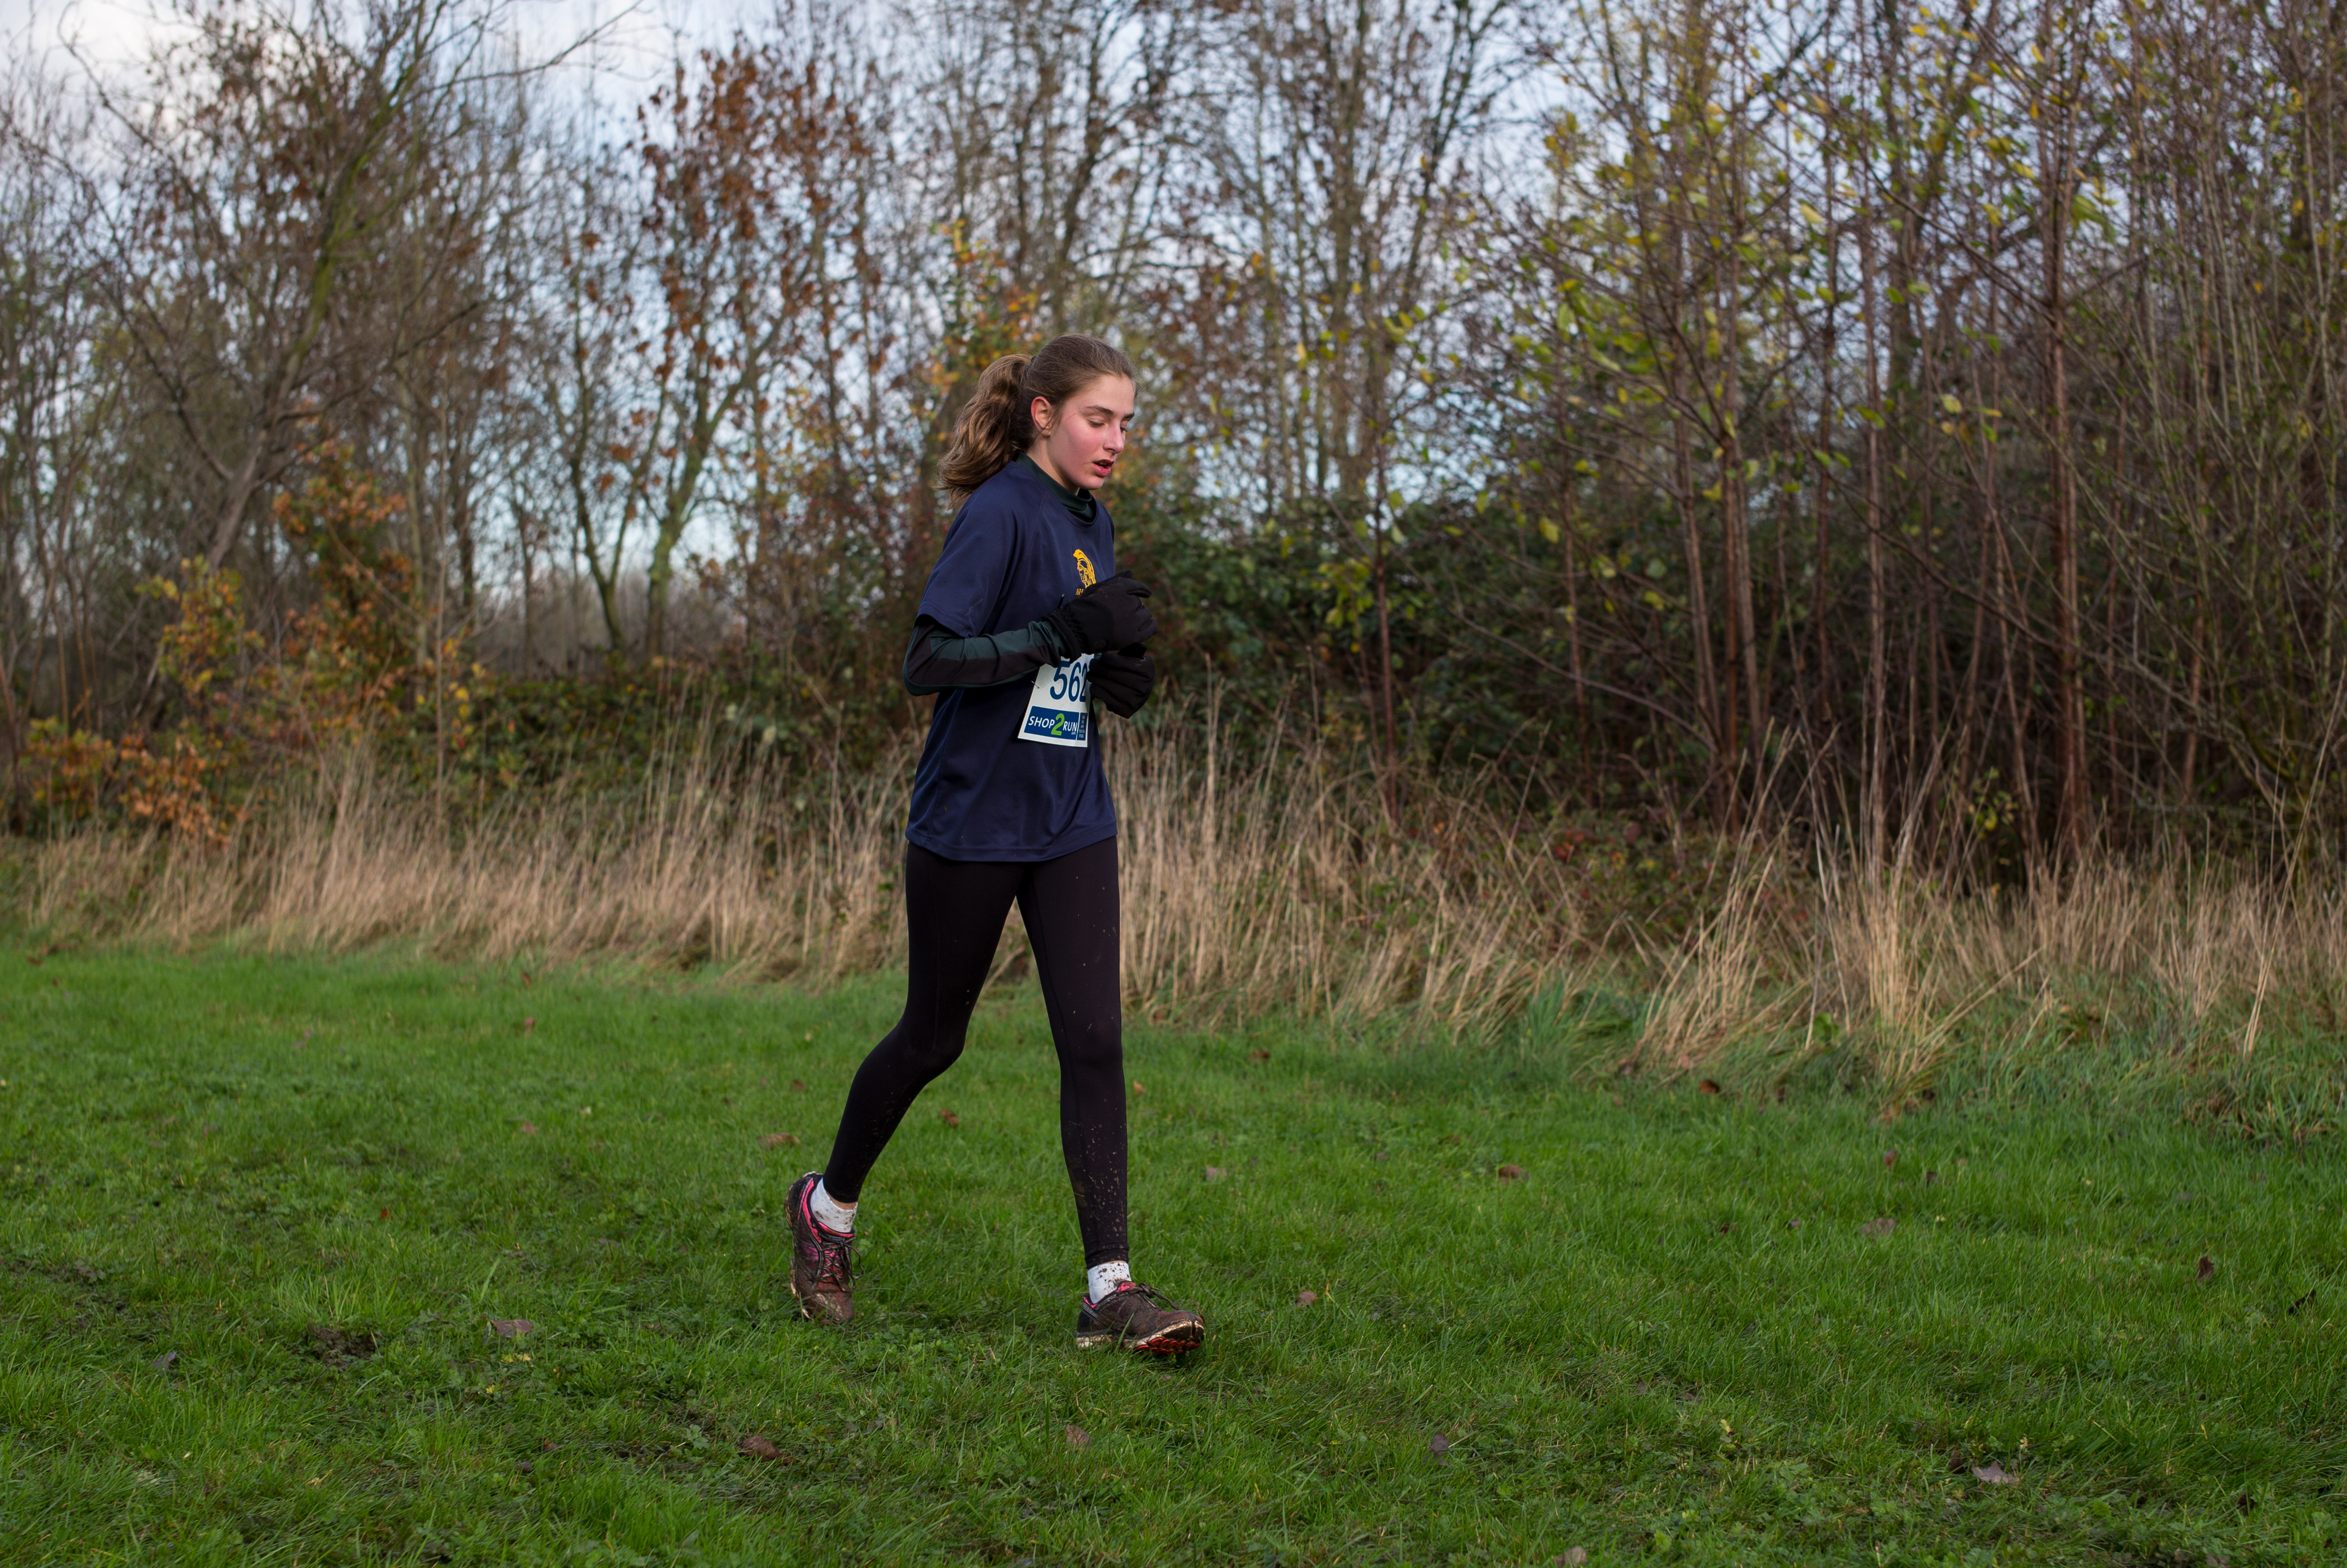
walking, person, trail, meadow, running, recreation, jogging, sports, endurance, physical exercise, outdoor recreation, human action, ultramarathon